Super Casino 2

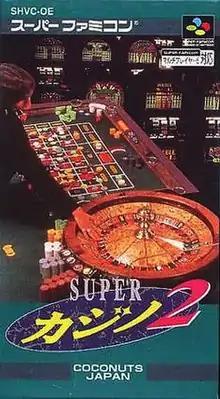
Cover art

is a Super Nintendo Entertainment System video game that takes a player to an exclusive black tie casino known as the Casino Coconuts.